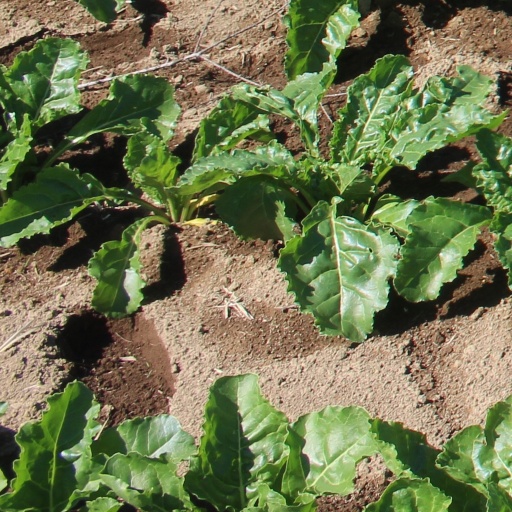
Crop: sugar beet